ZaSu Pitts

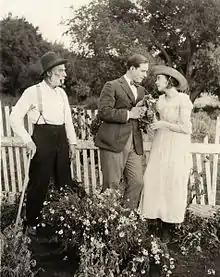
David Butler and Pitts look lovingly at each other while Jack McDonald glares in a scene still for the 1919 silent drama "Better Times"

Pitts enjoyed her greatest fame in the early 1930s, often starring in Hal Roach B movies and comedy short films, often cast with Thelma Todd as a pair of trouble-prone "working girls". She played secondary parts in many films. Her stock persona (a fretful, flustered, worried spinster) made her instantly recognizable and was often imitated in cartoons and other films. At Universal she co-starred in a series of feature-length comedies with Slim Summerville. Switching between comedy short films and features, by the advent of sound, she became a specialist in comedy roles.